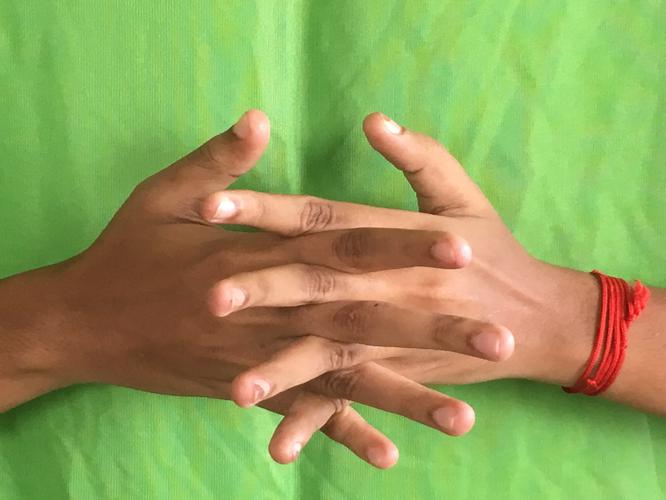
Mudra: Karkatta
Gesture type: double_hand